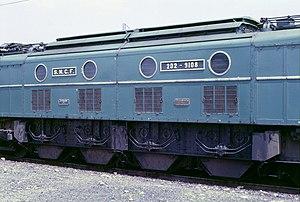
La 2D2-9108 au dépôt de Villeneuve-St-Georges le 2 juin 1985.
Les 2D2 9100 sont des locomotives électriques françaises fonctionnant sous courant continu 1500 V construites à 35 exemplaires pour la SNCF par les sociétés Fives-Lille et CEM à partir de 1950. Elles ont été retirées du service en 1987.
La Transmission Buchli est conçue et mise en œuvre dès 1918 par l'ingénieur suisse Jakob Buchli, elle fut utilisée sur un certain nombre de locomotives électriques.